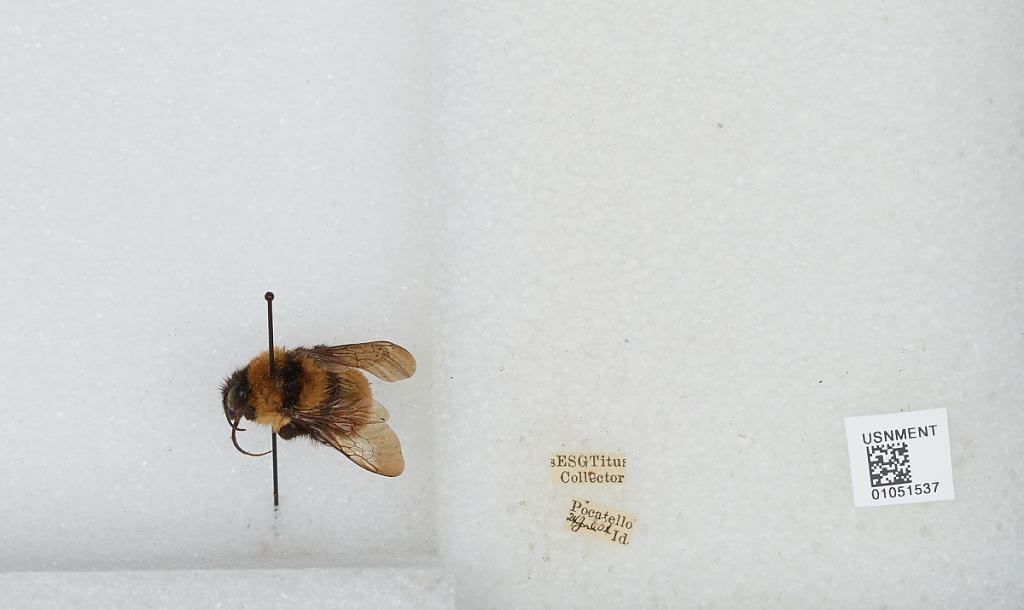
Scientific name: Bombus sp.
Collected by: E. Titus
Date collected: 1904-7-24
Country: United States
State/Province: Idaho
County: Bannock
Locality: Pocatello
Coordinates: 42.8753, -112.447